Schloss Höfling

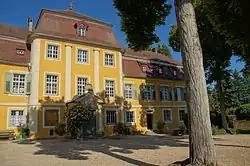

Schloss Höfling is a Baroque castle in Regensburg, Bavaria. In 1985 the castle, which is owned by the House of Thurn and Taxis, was leased for one hundred years to the Walderdorff family.